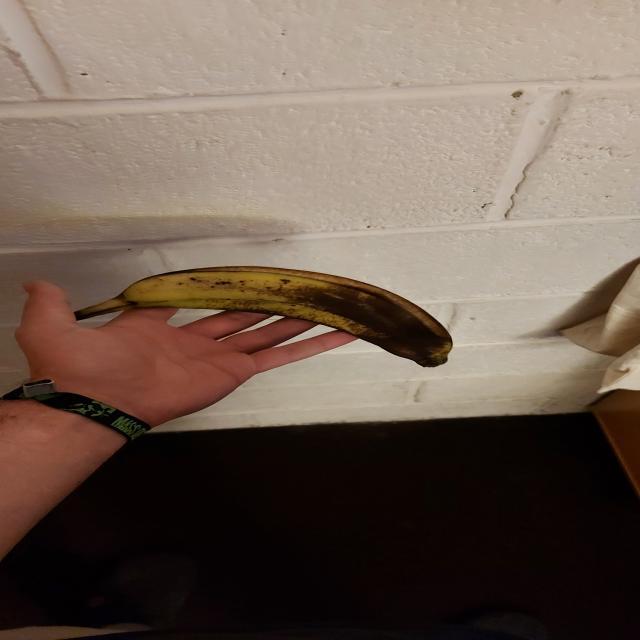
Label: bananas